Rodney Willett

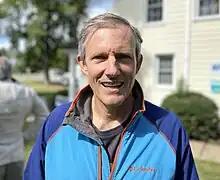
Willett in 2023

Rodney T. Willett is an American politician who has served as a Democratic member of the Virginia House of Delegates since 2020, representing the 58th district.